Cannery Row (film)

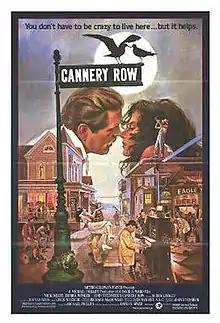
Theatrical release poster by John Solie

Cannery Row is a 1982 American comedy-drama film directed by David S. Ward in his directorial debut, starring Nick Nolte and Debra Winger. The movie is adapted from John Steinbeck's novels "Cannery Row" (1945) and "Sweet Thursday" (1954).